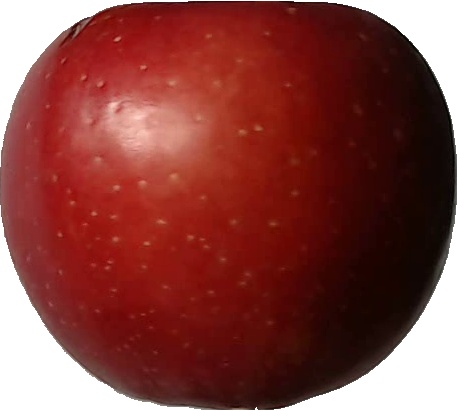
Label: apple_braeburn_1